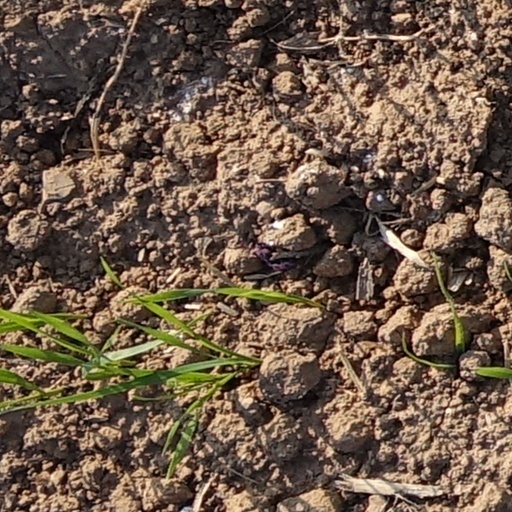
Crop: wheat